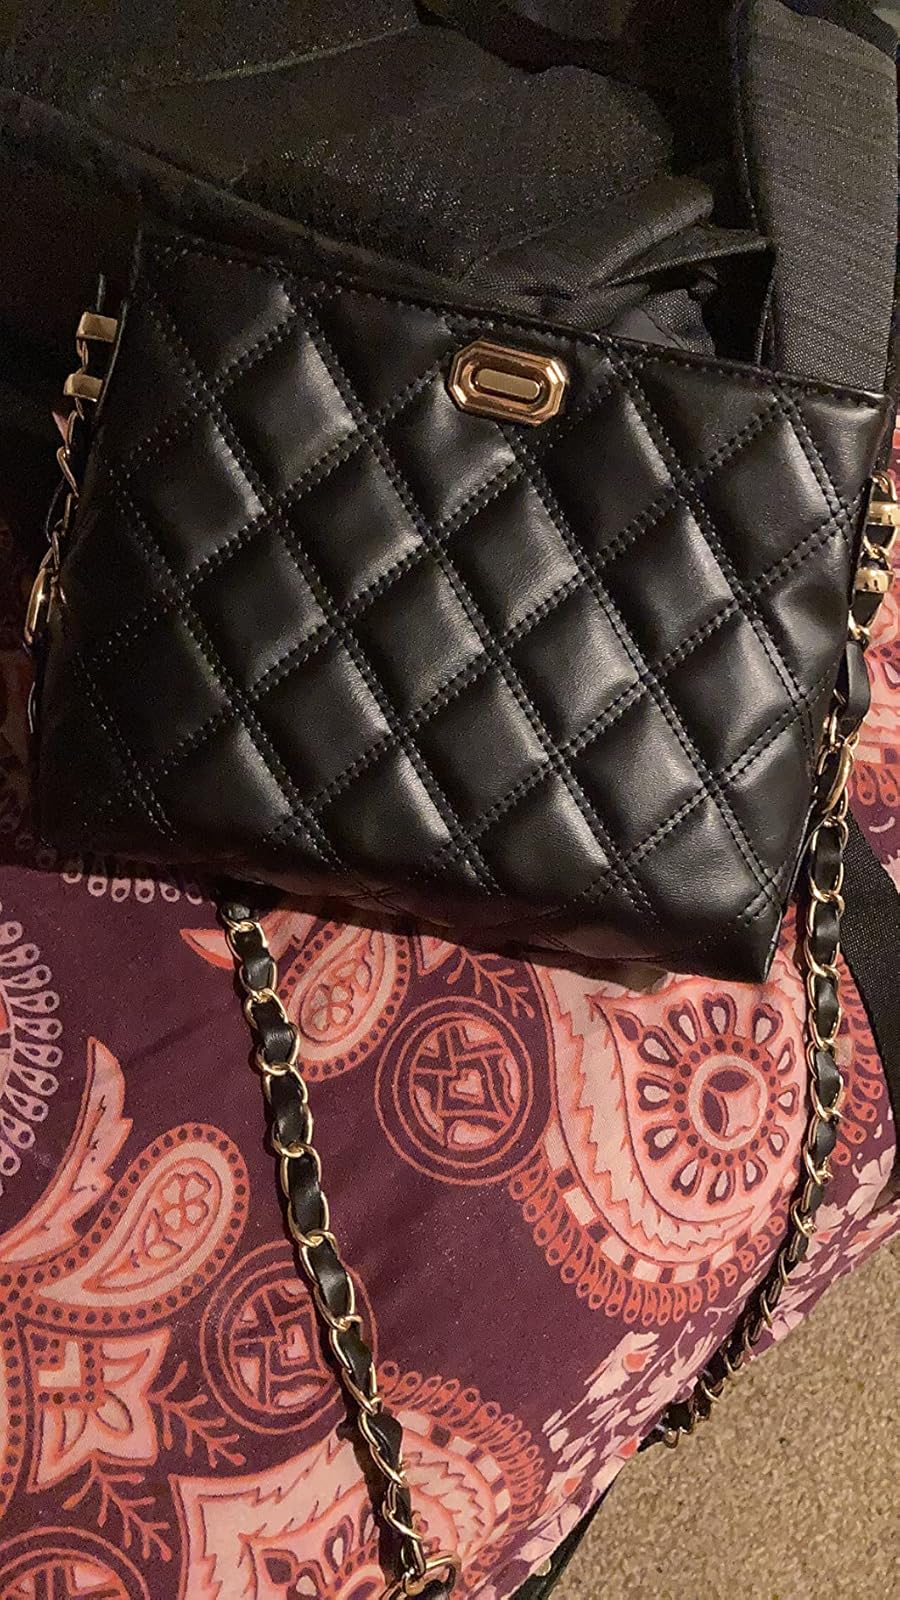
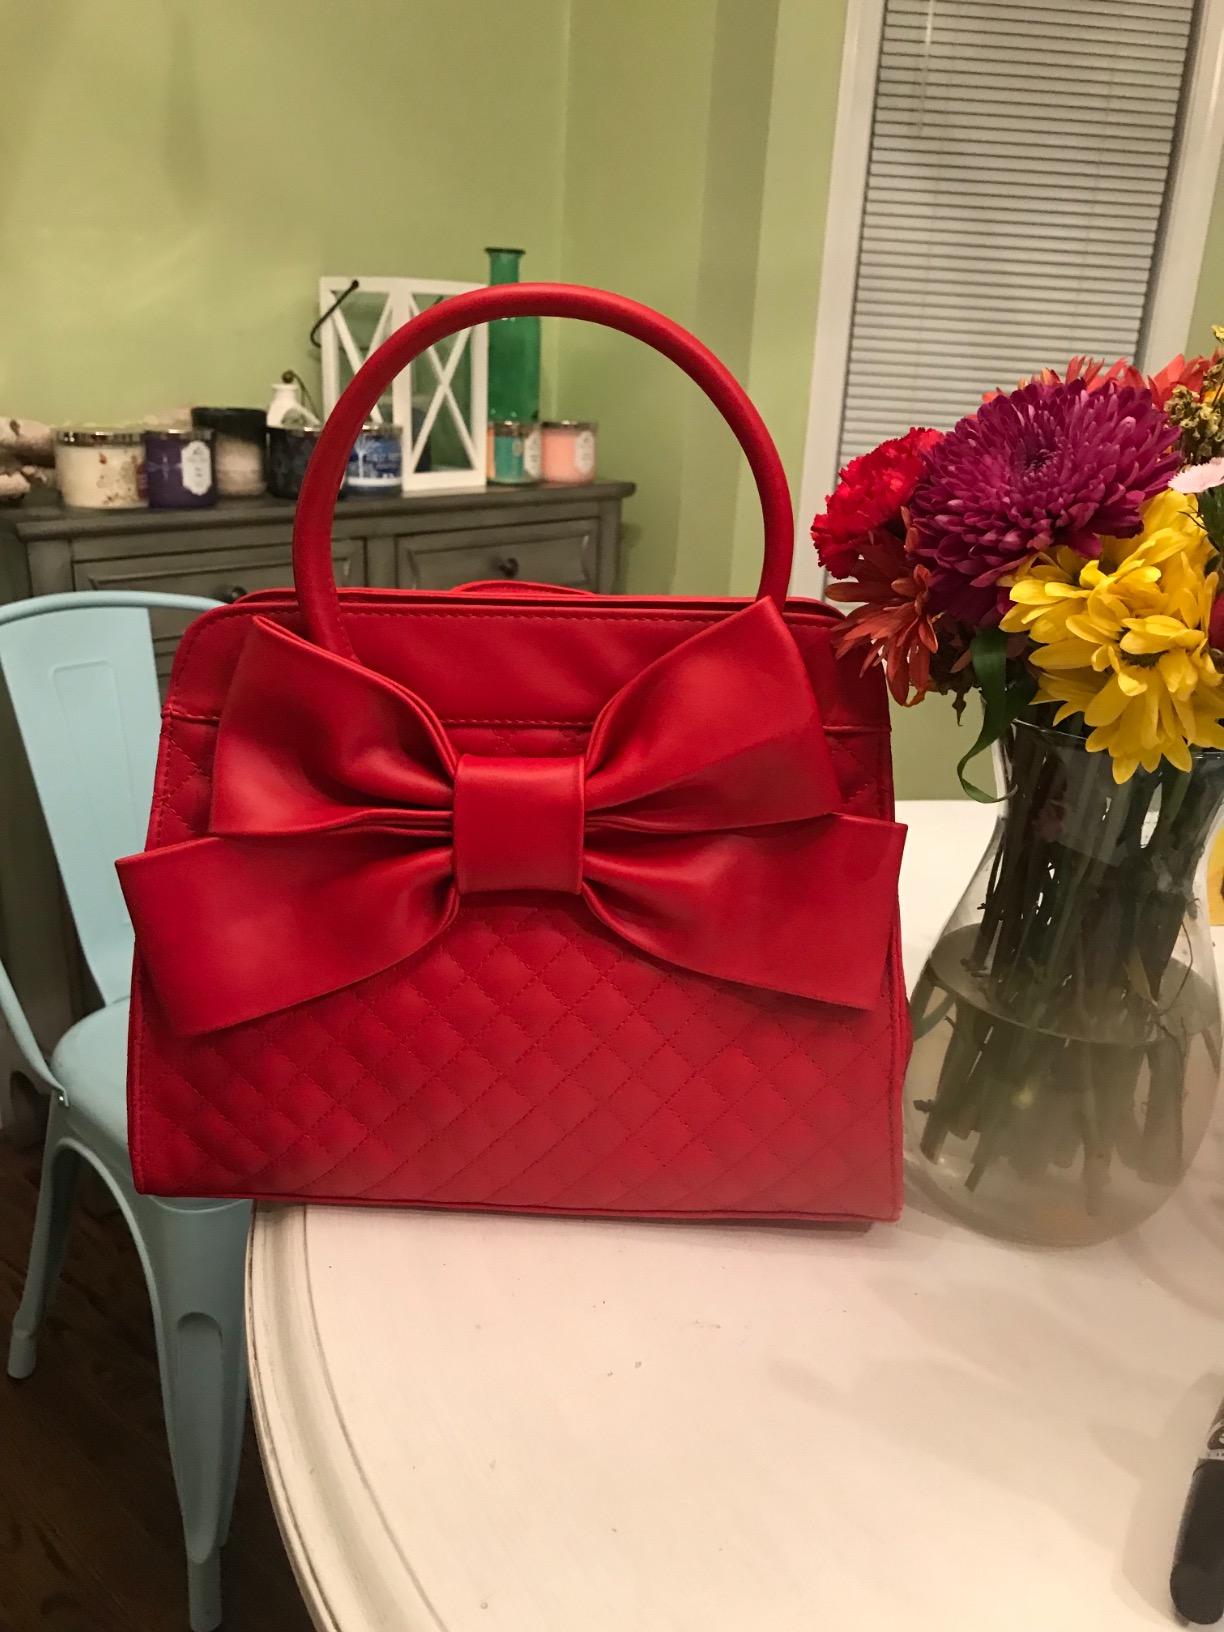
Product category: accessories_handbag
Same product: no